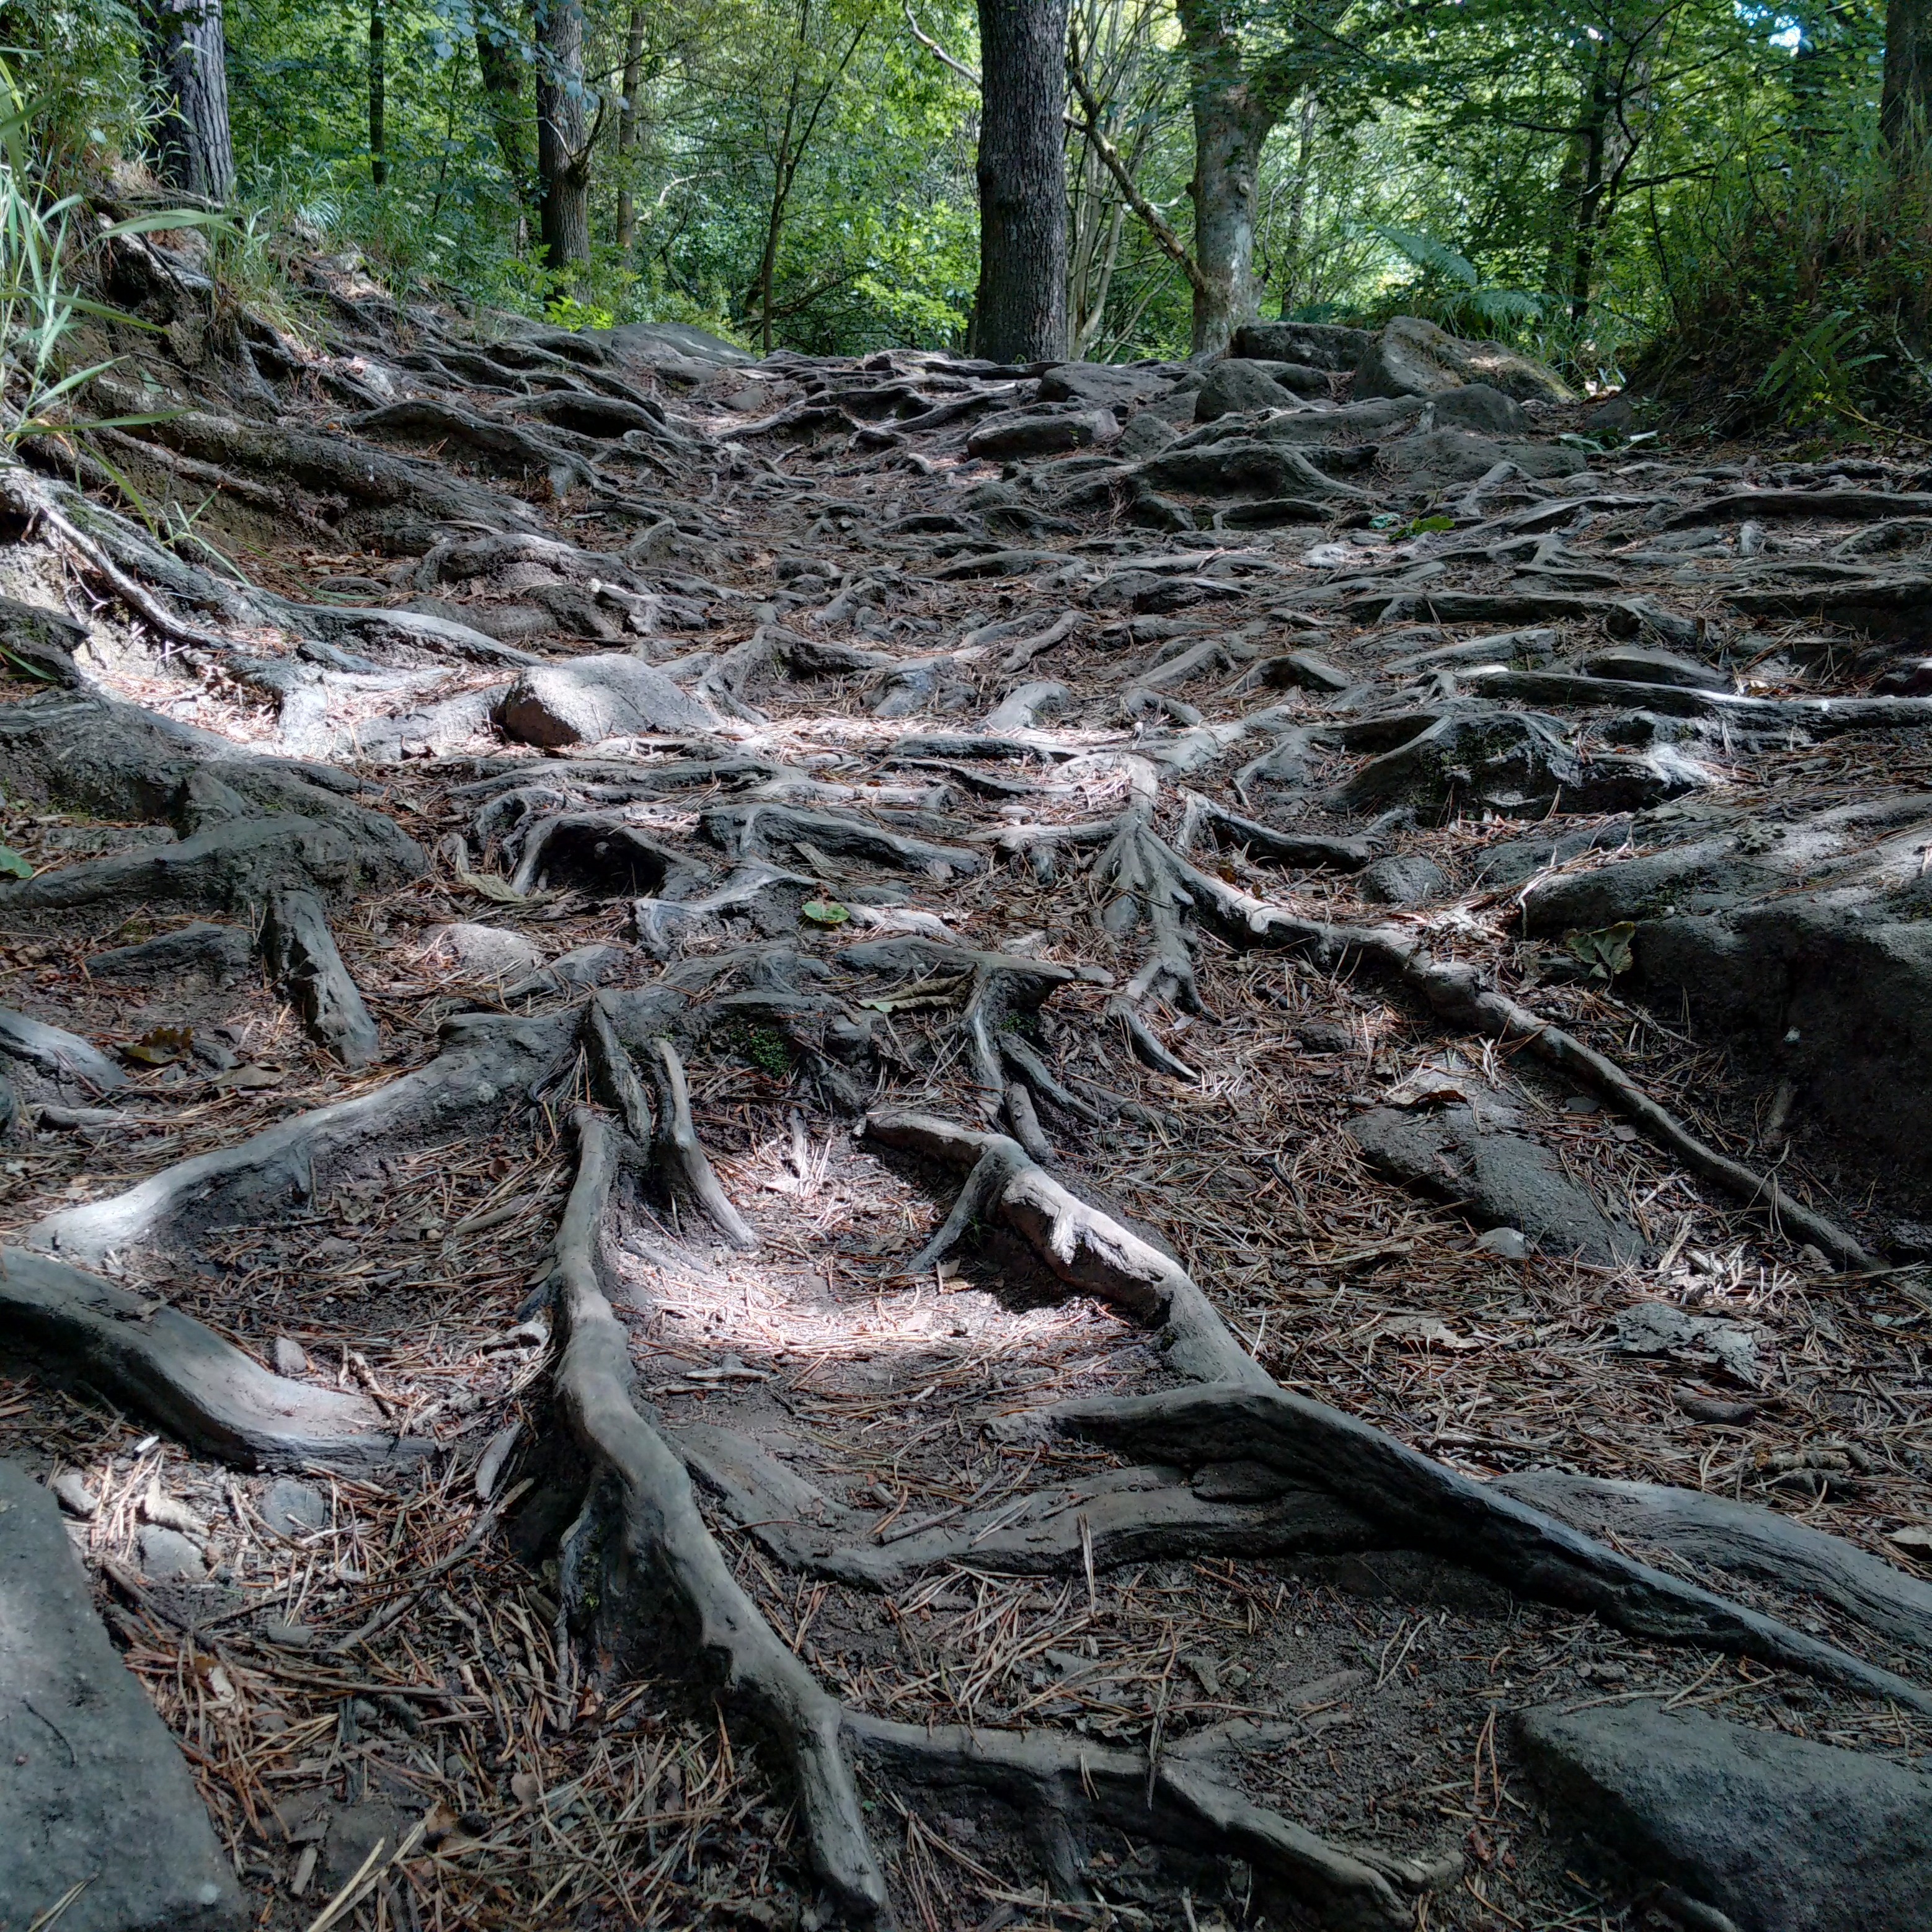
tree, forest, swamp, wilderness, wood, trail, trunk, wildlife, stream, soil, root, geology, rainforest, wetland, woodland, habitat, natural environment, woody plant, geological phenomenon